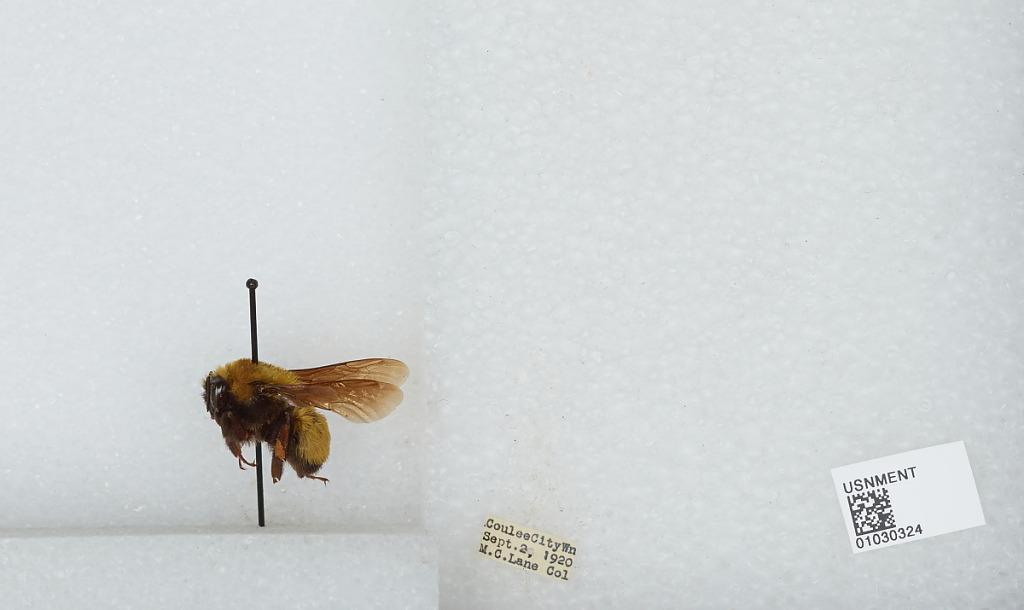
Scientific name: Bombus (Separatobombus) morrisoni Cresson
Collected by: M. Lane
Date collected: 1920-9-2
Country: United States
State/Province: Washington
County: Grant
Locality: Coulee City
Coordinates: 47.6119, -119.291